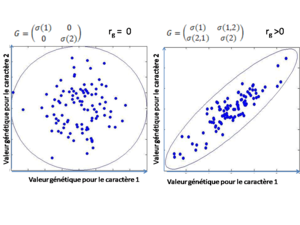
G-ellipse et matrice G pour deux traits non corrélés ou très corrélés
La génétique quantitative est la génétique des caractères qui peuvent donner lieu à des mesures, que ce soient des caractères à variation continue ou discontinue, c'est-à-dire résultant de plusieurs facteurs génétiques ou non.